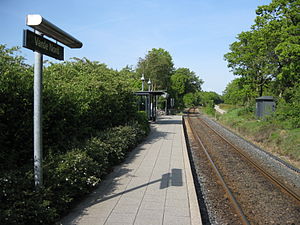
Varde Nord Station
Trinbrættet Varde Nord
Varde Nord Station
Varde Nord T er et trinbræt på Varde Station i Varde.